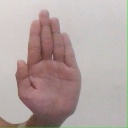
अक्षर: ध